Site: brandenburg
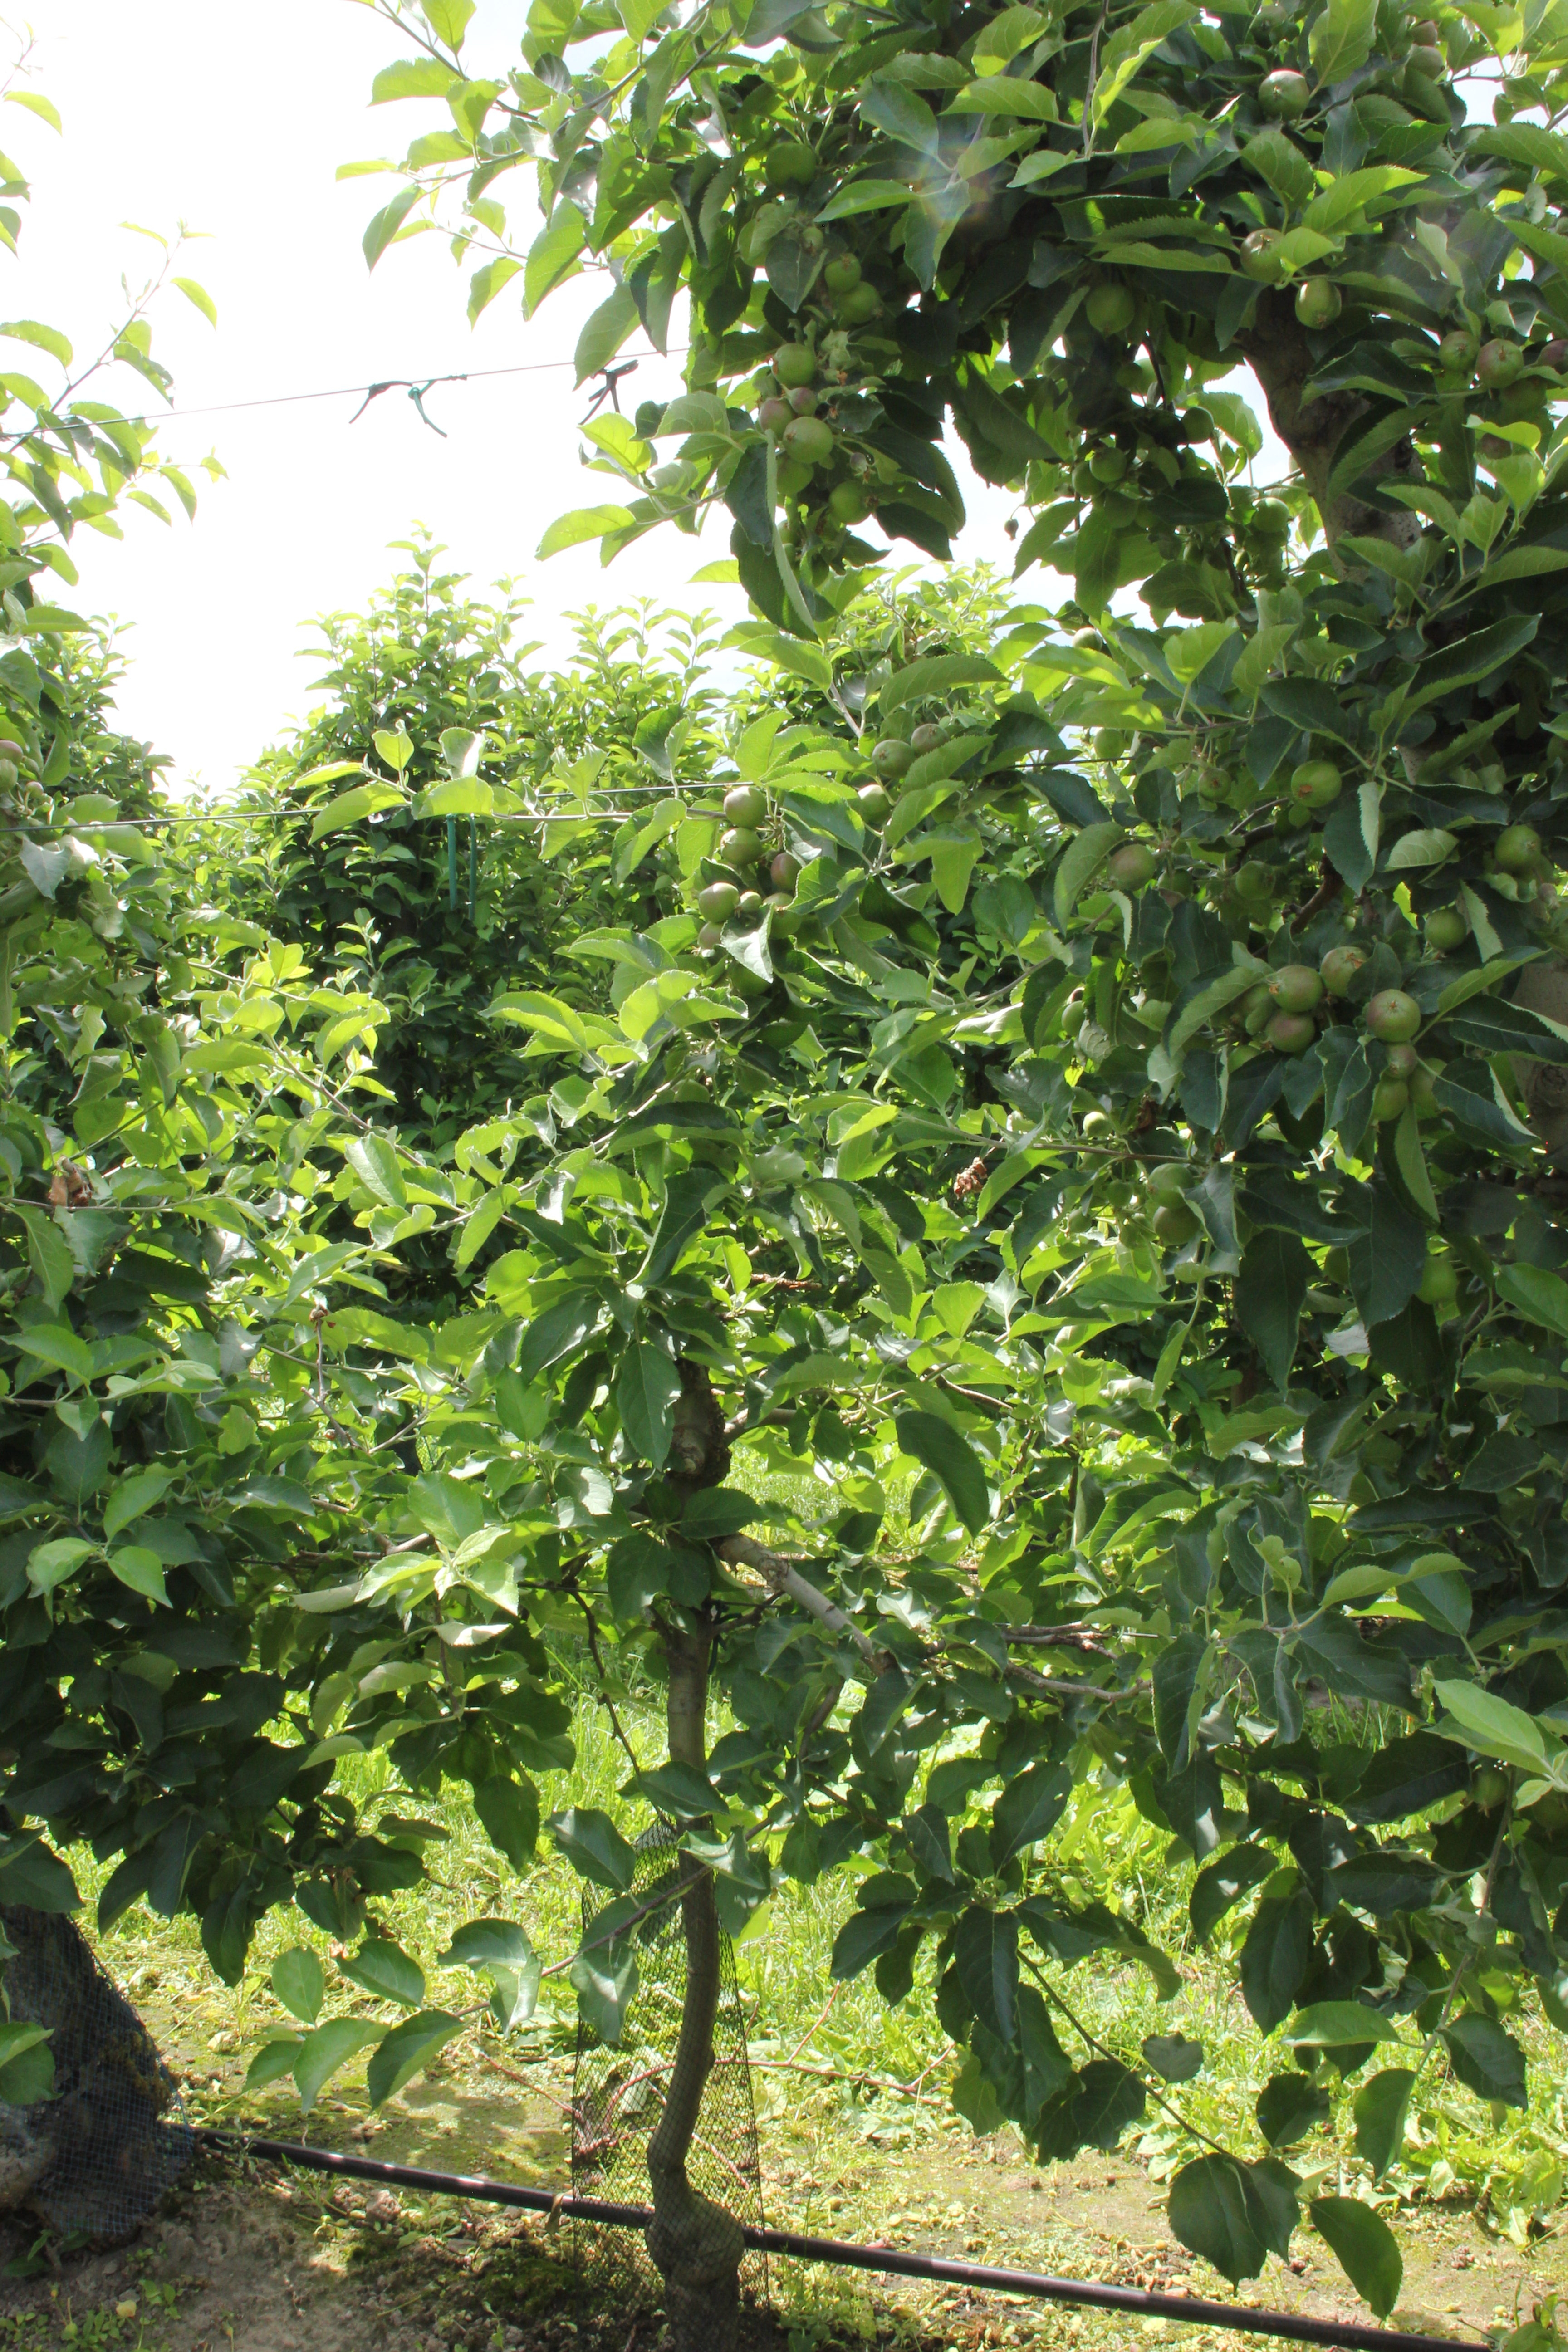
Growth stage (BBCH 73): Development of fruit